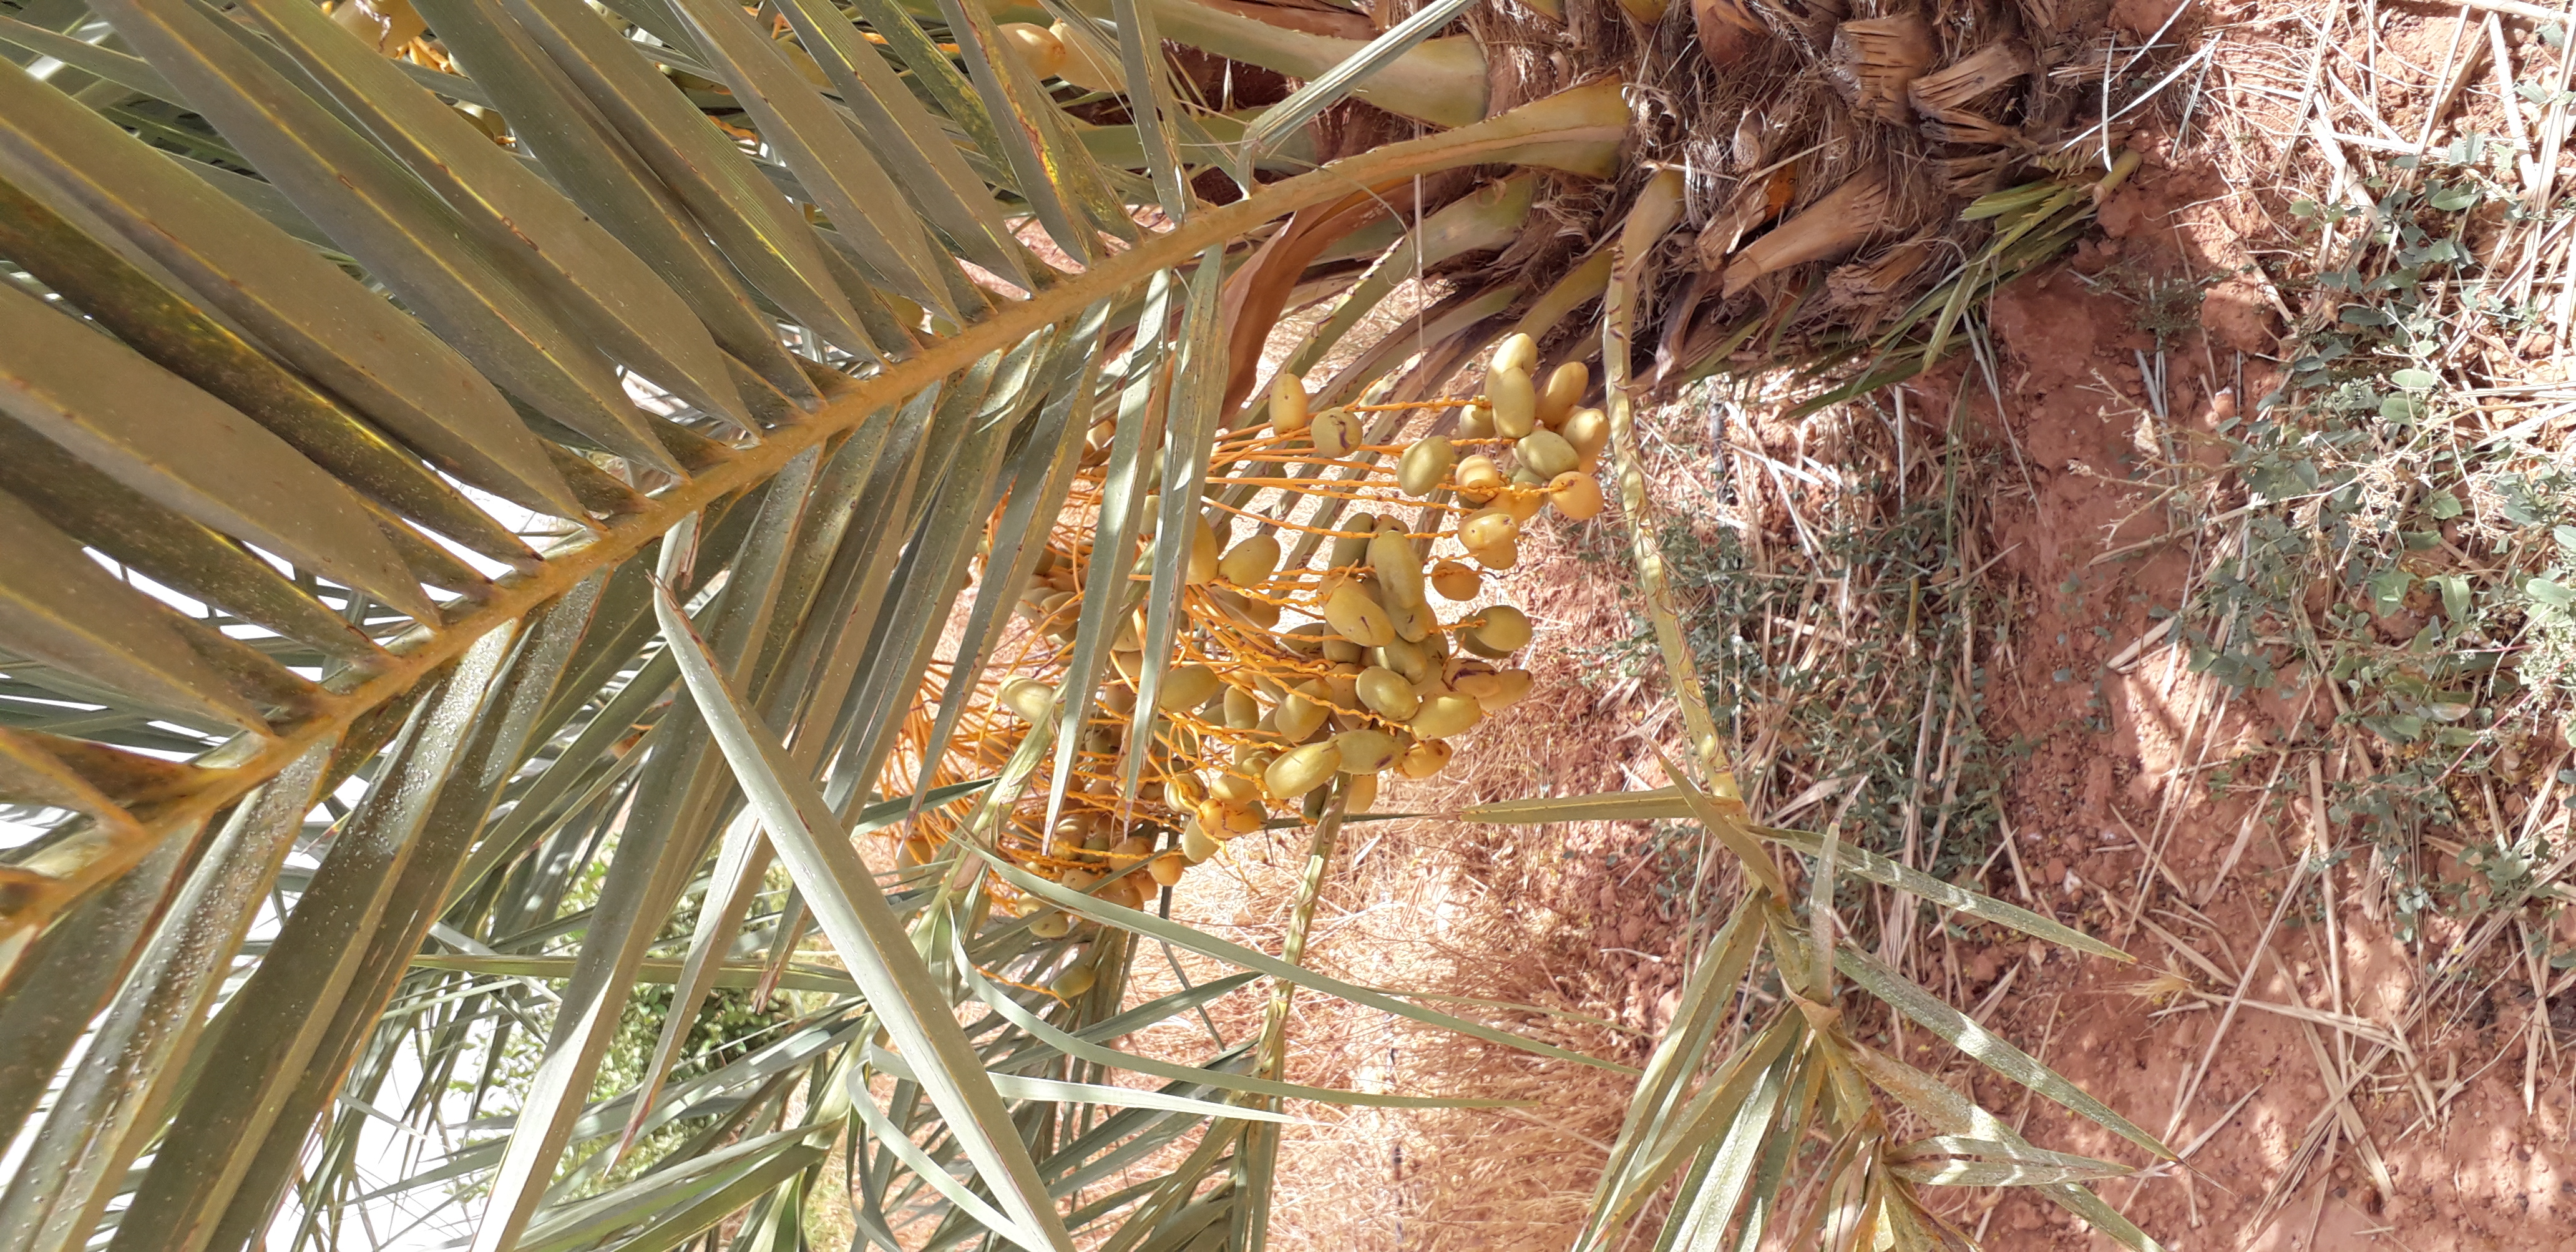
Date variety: Boumajhoul